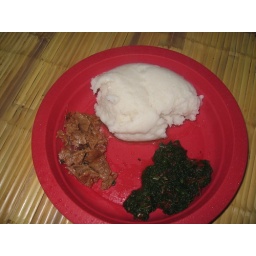
This white stuff - nsima - made from maize flour and water - is the staple food in Malawi.